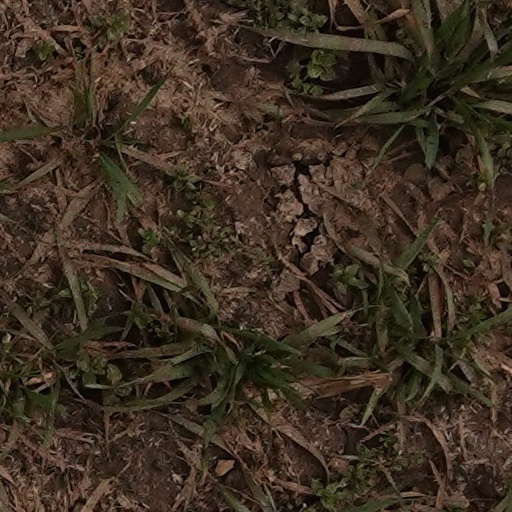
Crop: wheat